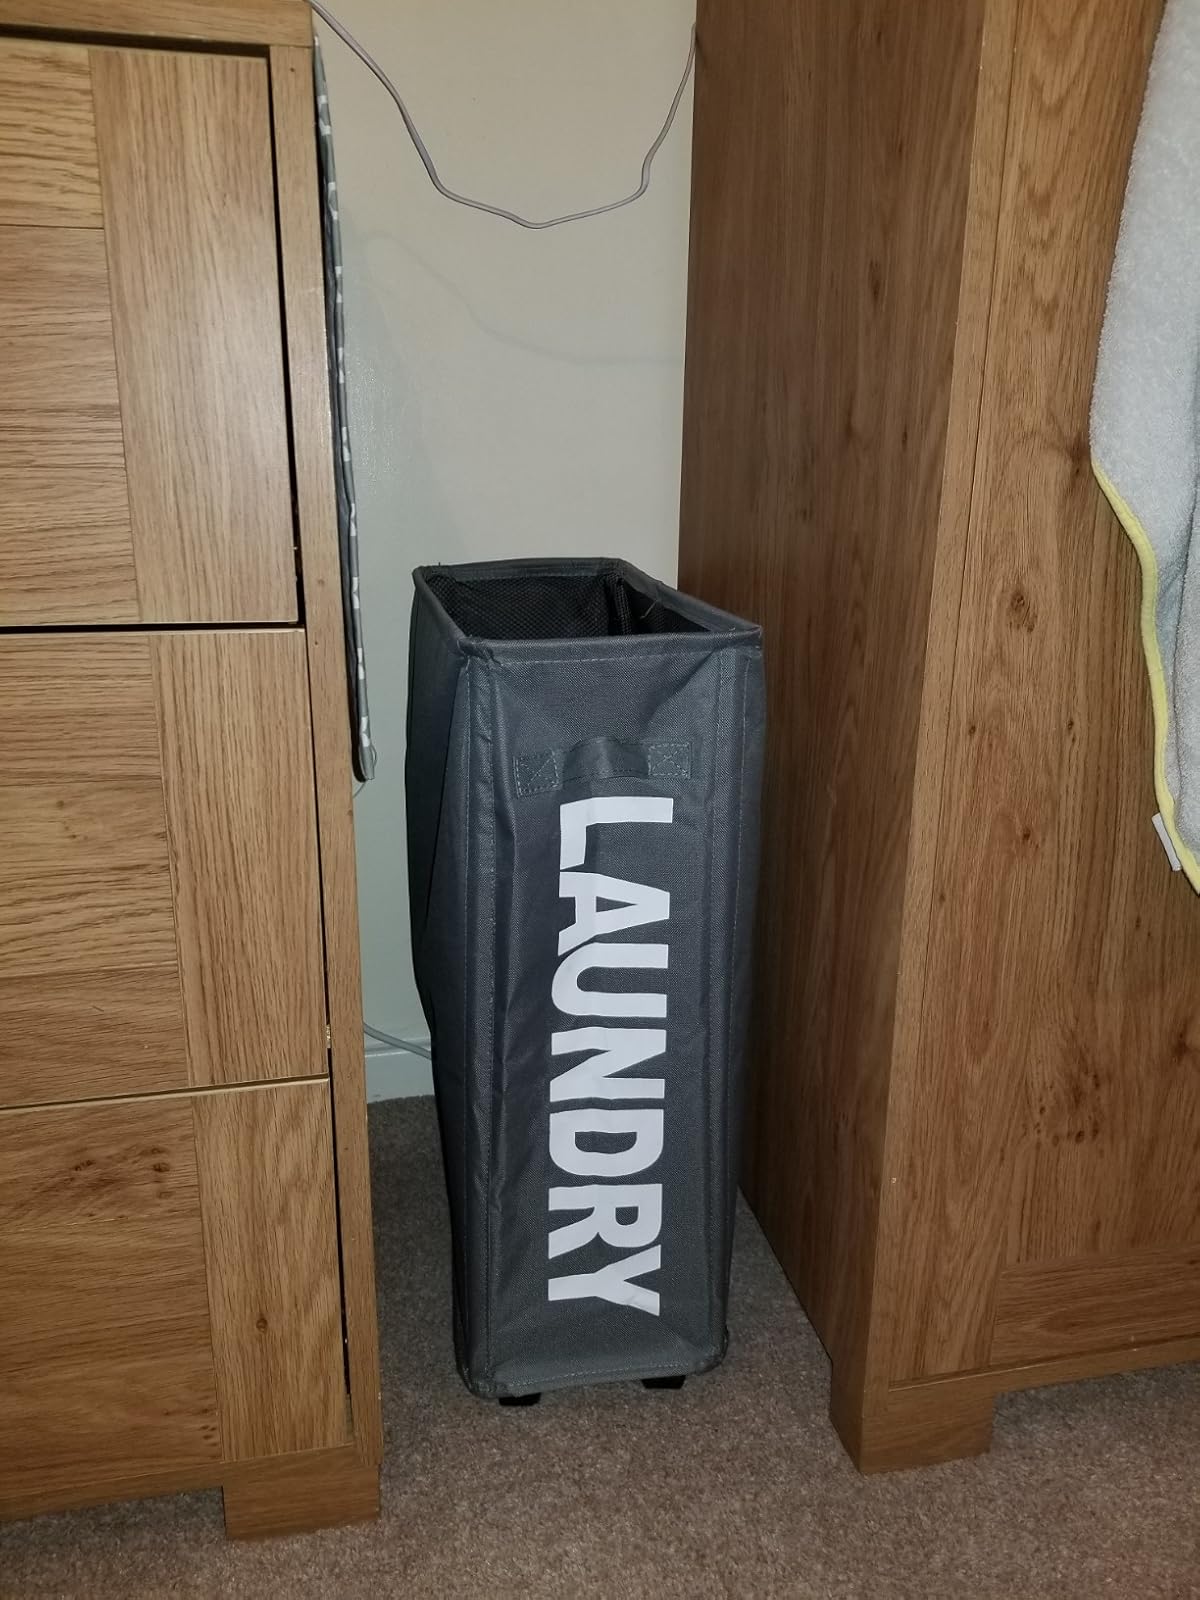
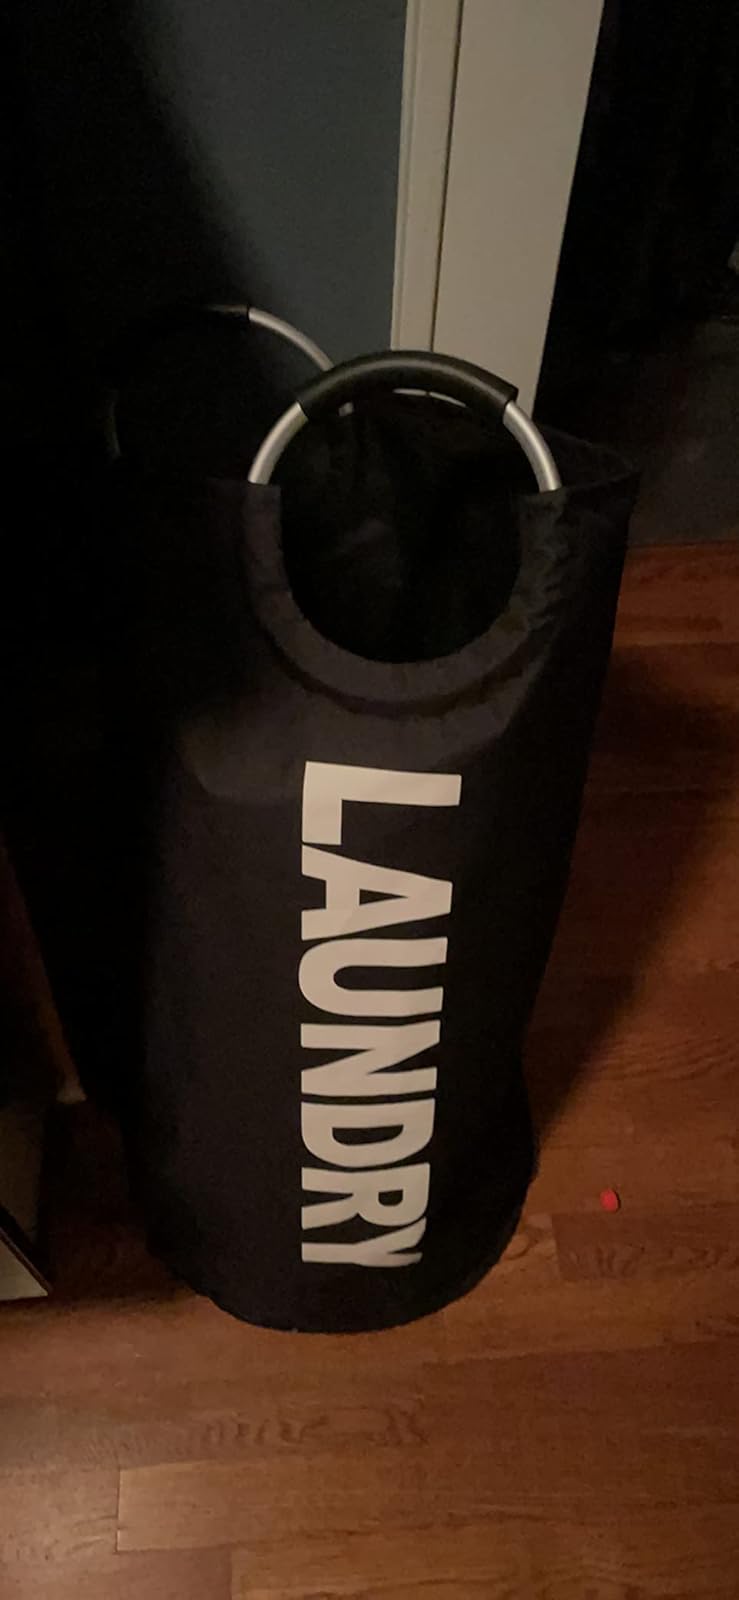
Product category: items_hamper
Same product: no